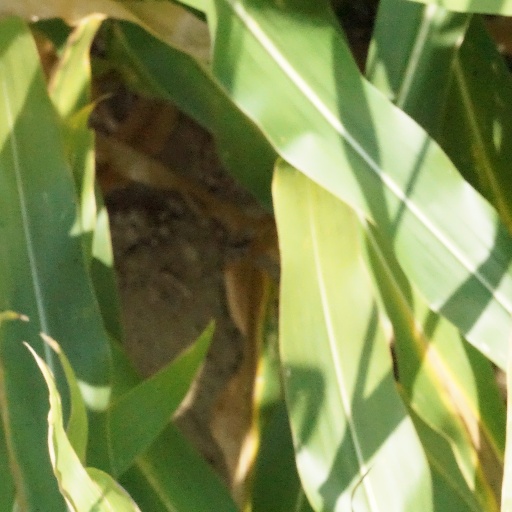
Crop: maize; corn